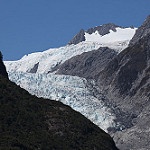
Scene: Outdoor